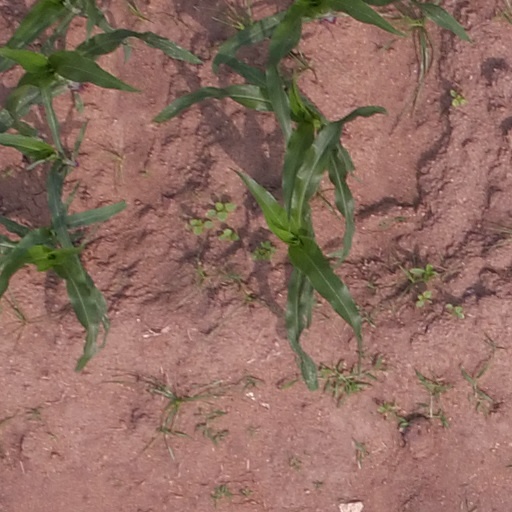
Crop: maize; corn